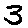
Label: 3